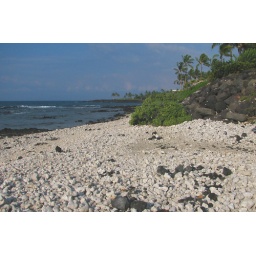
White rocks from the reef mix with black rocks from the volcano on this stony beach near Waikaloa on the Kona coast of Hawai'i.